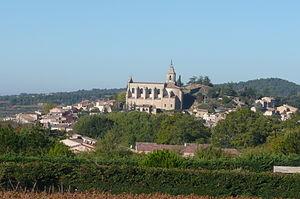
Bédoin est une commune française, située dans le département de Vaucluse en région Provence-Alpes-Côte d'Azur.